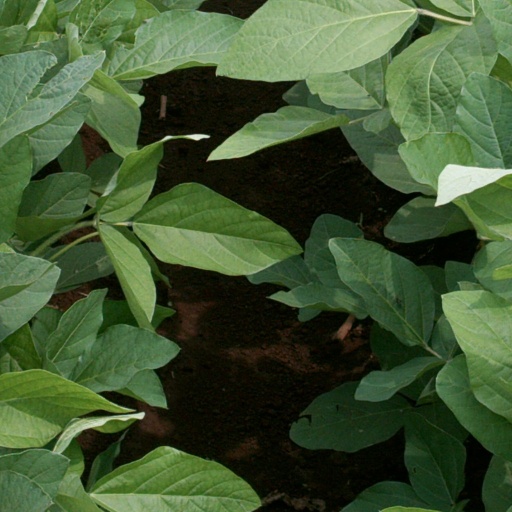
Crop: soybean